Karolina Lassbo

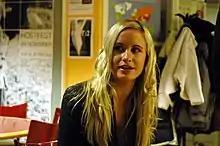
Karolina Lassbo (2005)

Karolina Charlotte Lassbo (born 31 March 1980) is a Swedish blogger, internet personality and lawyer.